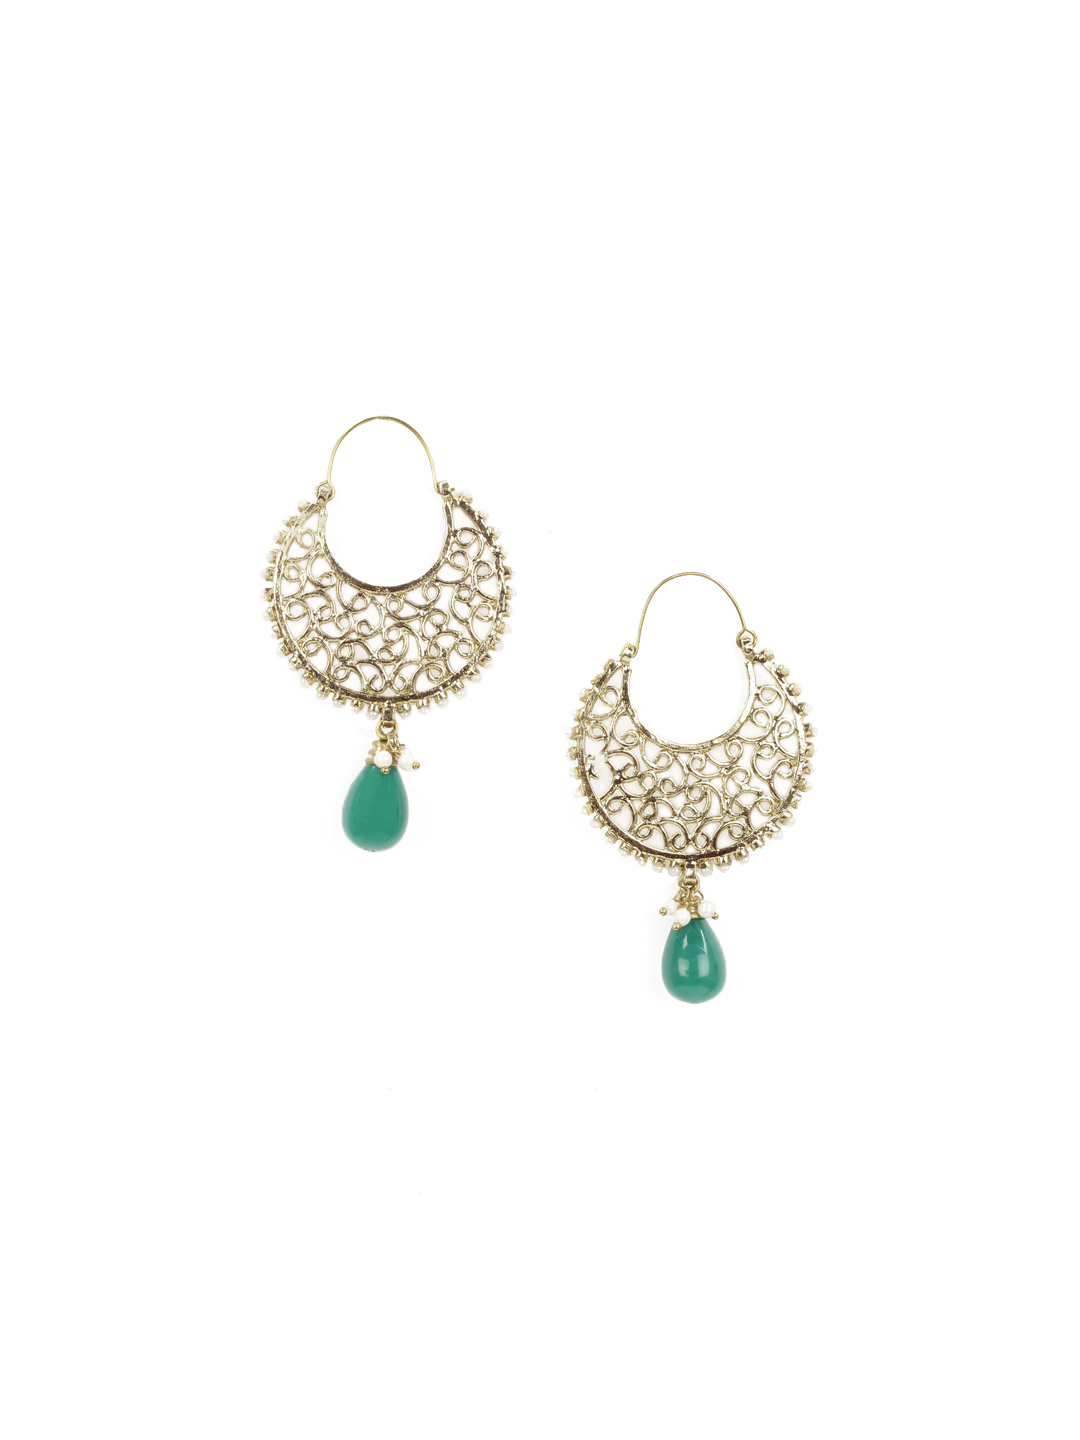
Royal Diadem Green Earrings
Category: Accessories / Jewellery / Earrings
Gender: Women
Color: Green
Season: Summer 2012
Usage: Casual